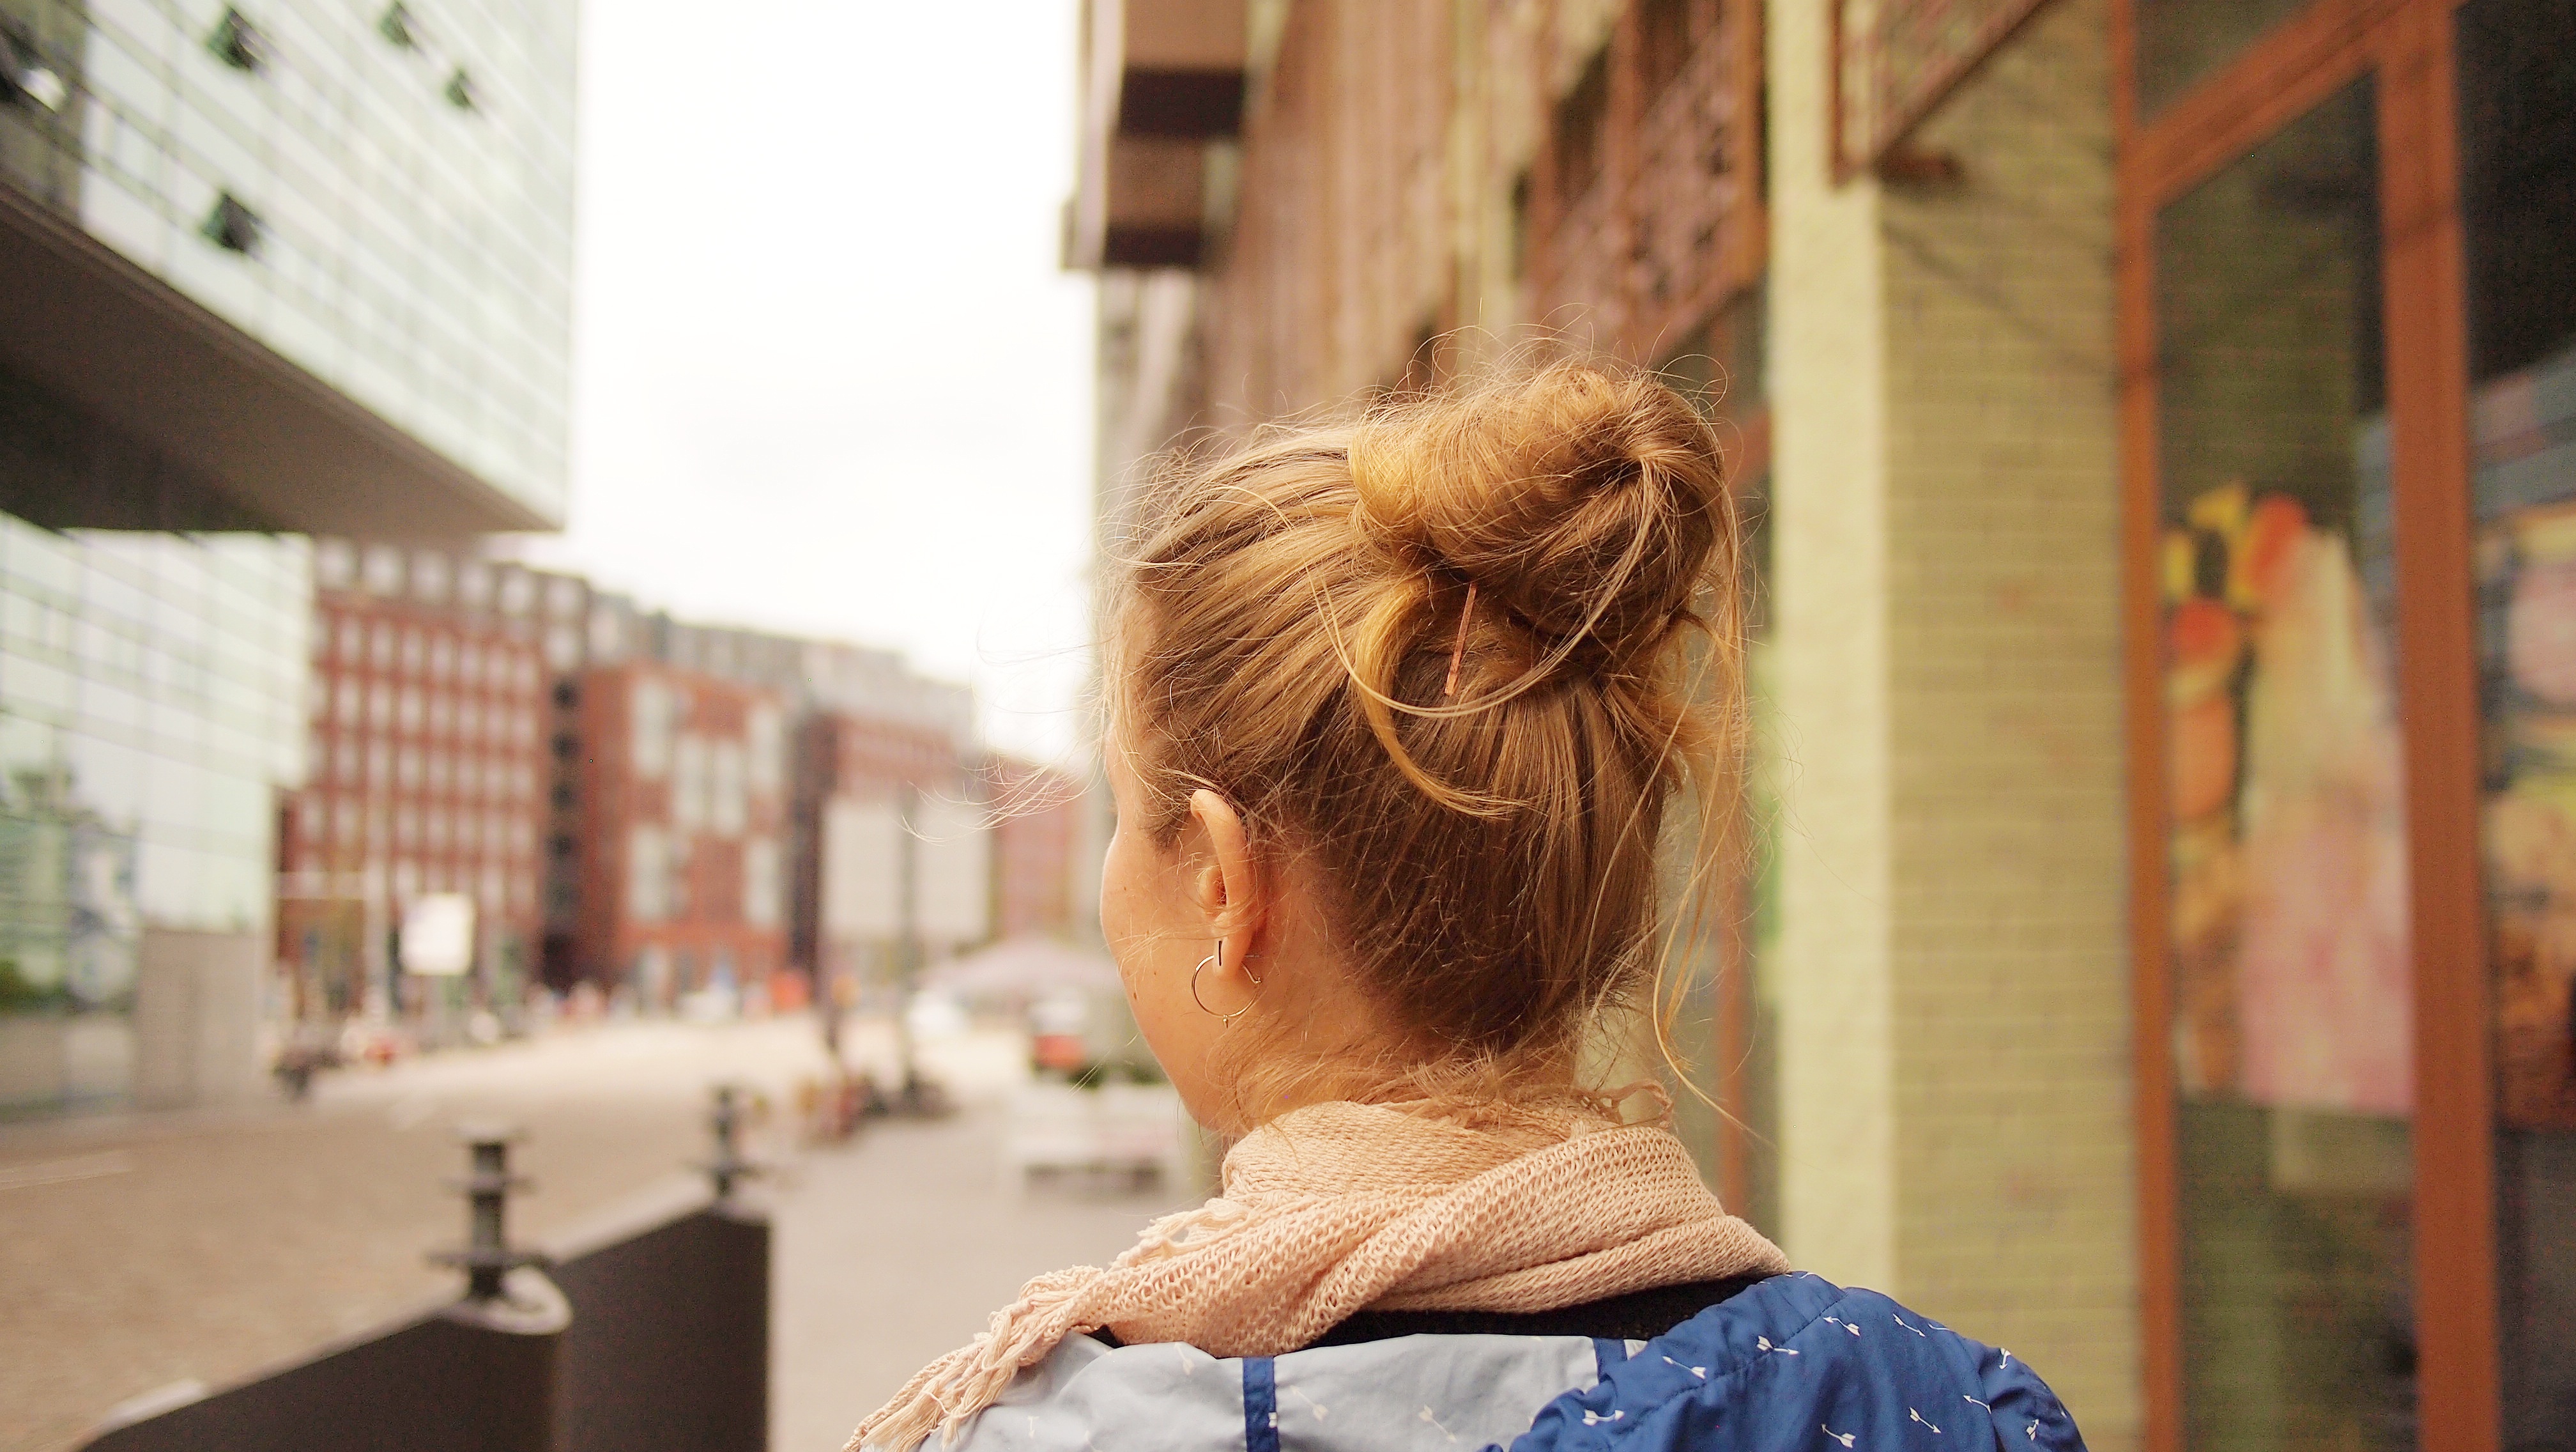
outdoor, walking, person, people, girl, woman, hair, city, urban, vacation, tourist, travel, female, young, nomad, spring, color, holiday, student, fashion, hairstyle, amsterdam, netherlands, dutch, photograph, beauty, blond, spirit, teen, attractive, city trip, westerdok